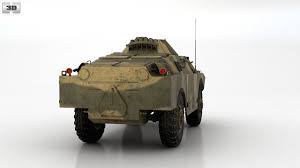
Label: BRDM